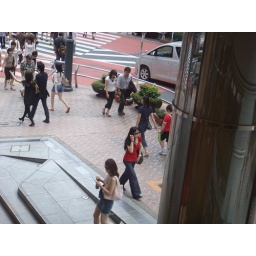
Candid street shot taken from the second floor in Shibuya, Tokyo-Itchome